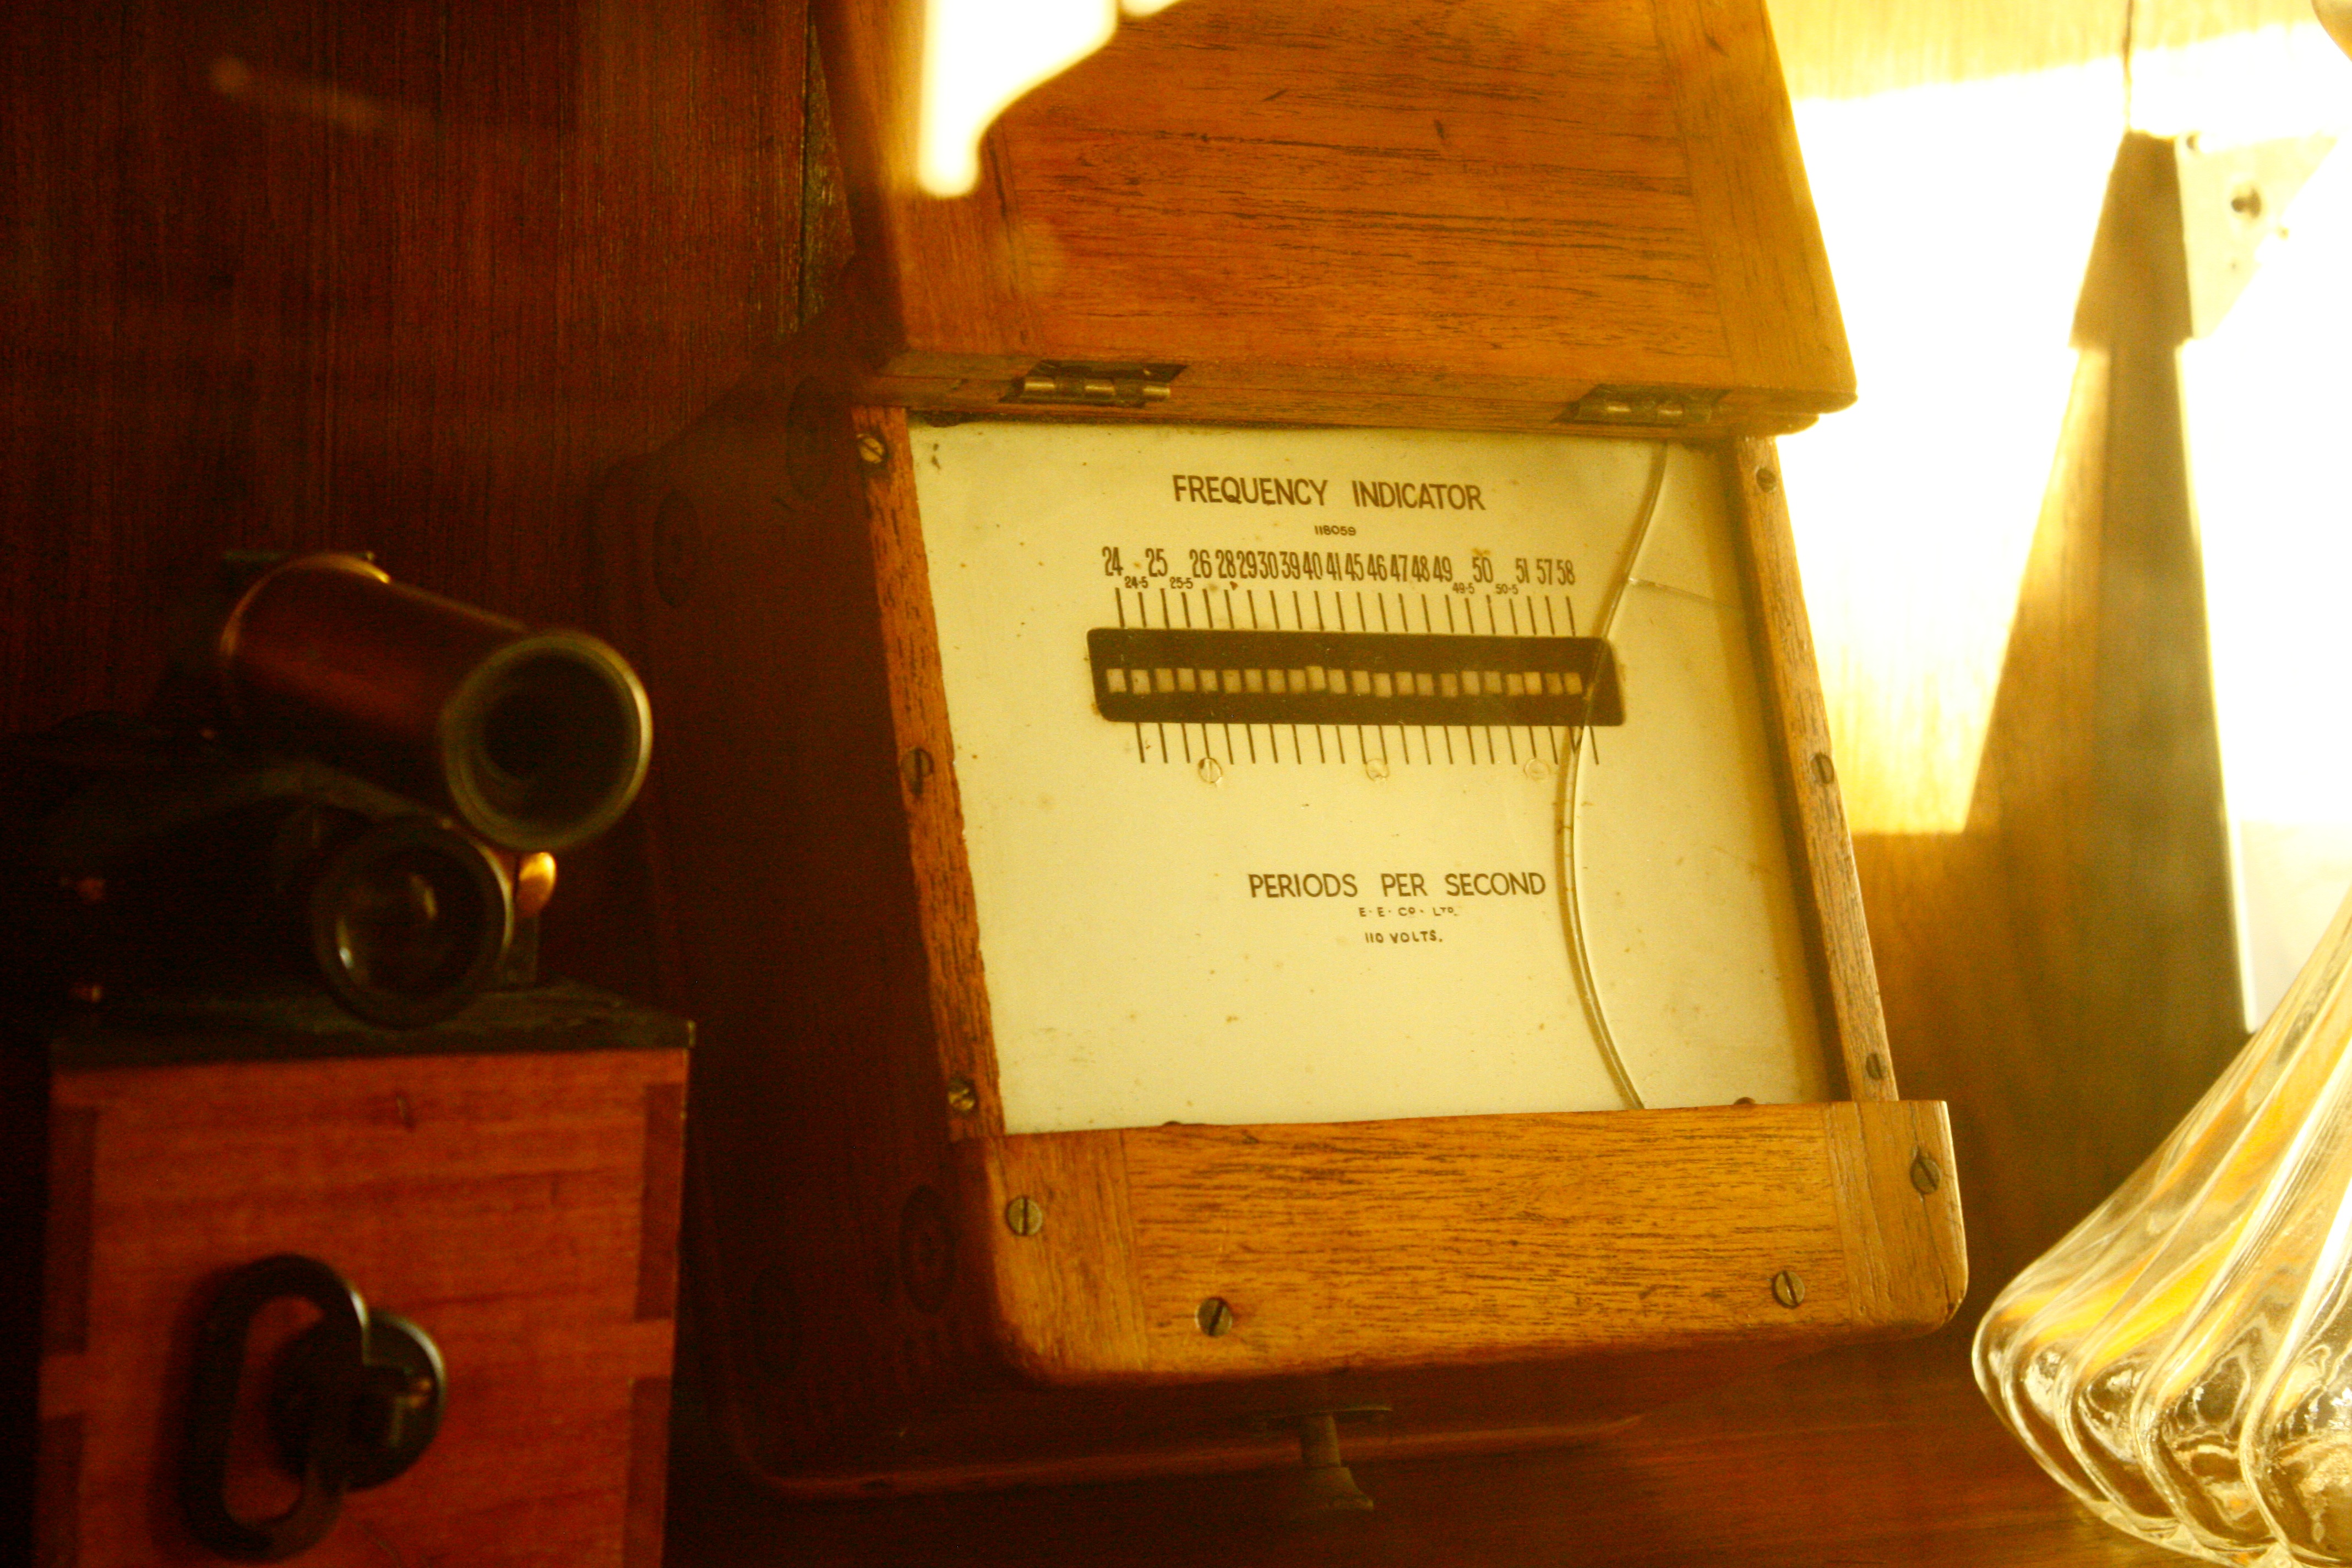
wood, lighting, man made object